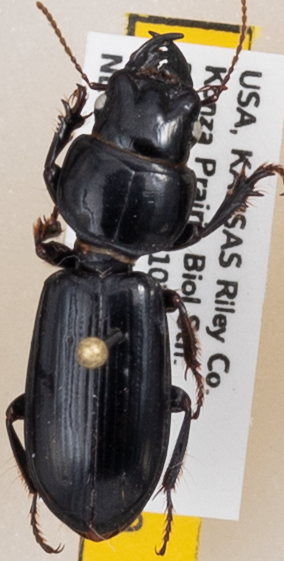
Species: Scarites subterraneus
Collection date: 2019-06-19
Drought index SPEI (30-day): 0.1
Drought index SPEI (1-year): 1.69
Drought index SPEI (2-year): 0.24